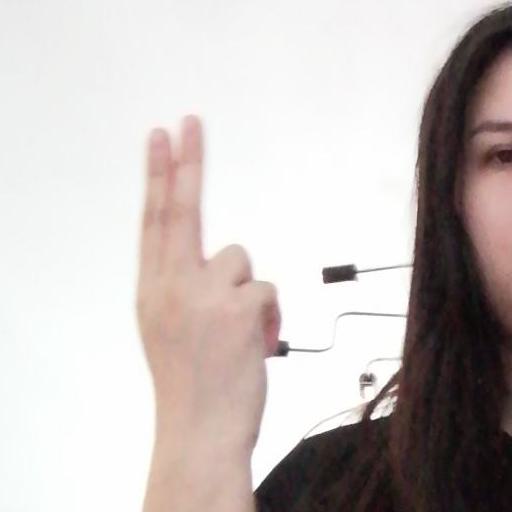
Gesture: two_up_inverted